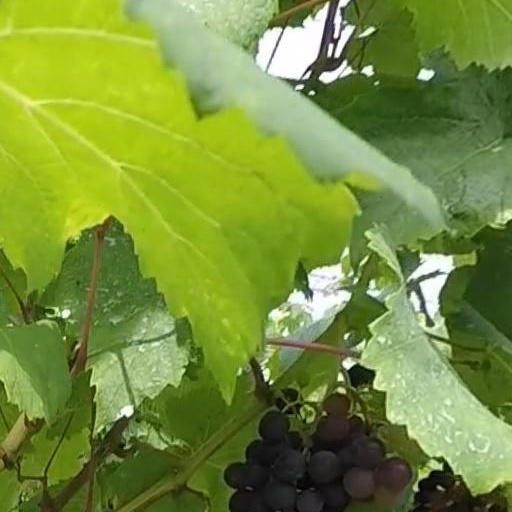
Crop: grape